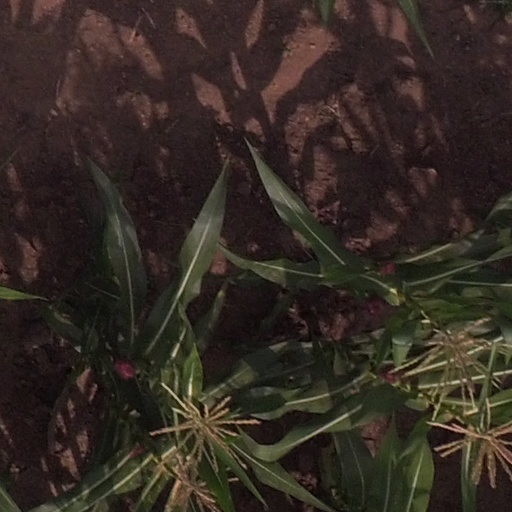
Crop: maize; corn